Sawtry Abbey

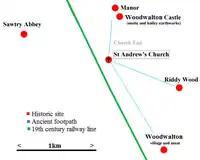
Sawtry Abbey in respect to the East Coast Main Line and the parish of Woodwalton.

Sawtry Abbey was a Cistercian abbey located between Sawtry and Woodwalton in Cambridgeshire, England. The abbey was founded in 1147 by Simon II de Senlis, Earl of Northampton, who was the grandson of Earl Waltheof and Judith, the niece of William the Conqueror who held the manor when the Domesday Survey was compiled. It is the only Cistercian abbey in the county.